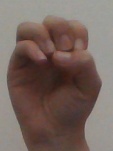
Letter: ha